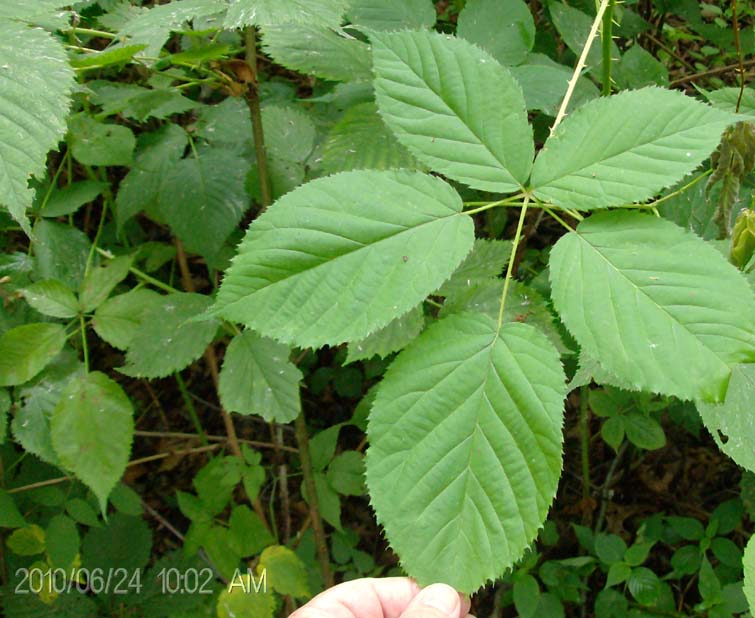
Labels: Raspberry leaf, Raspberry leaf, Raspberry leaf, Raspberry leaf, Raspberry leaf